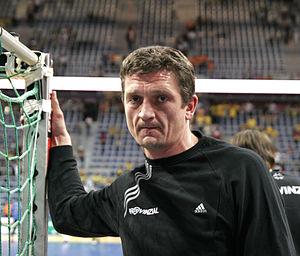
Andrei Xepkin, né le 1ᵉʳ mai 1965 à Zaporijjia en URSS, est un ancien handballeur soviétique naturalisé espagnol en 1997, évoluant au poste de pivot.